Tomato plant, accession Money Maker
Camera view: vertical (180 deg); turntable rotation: 150 degrees
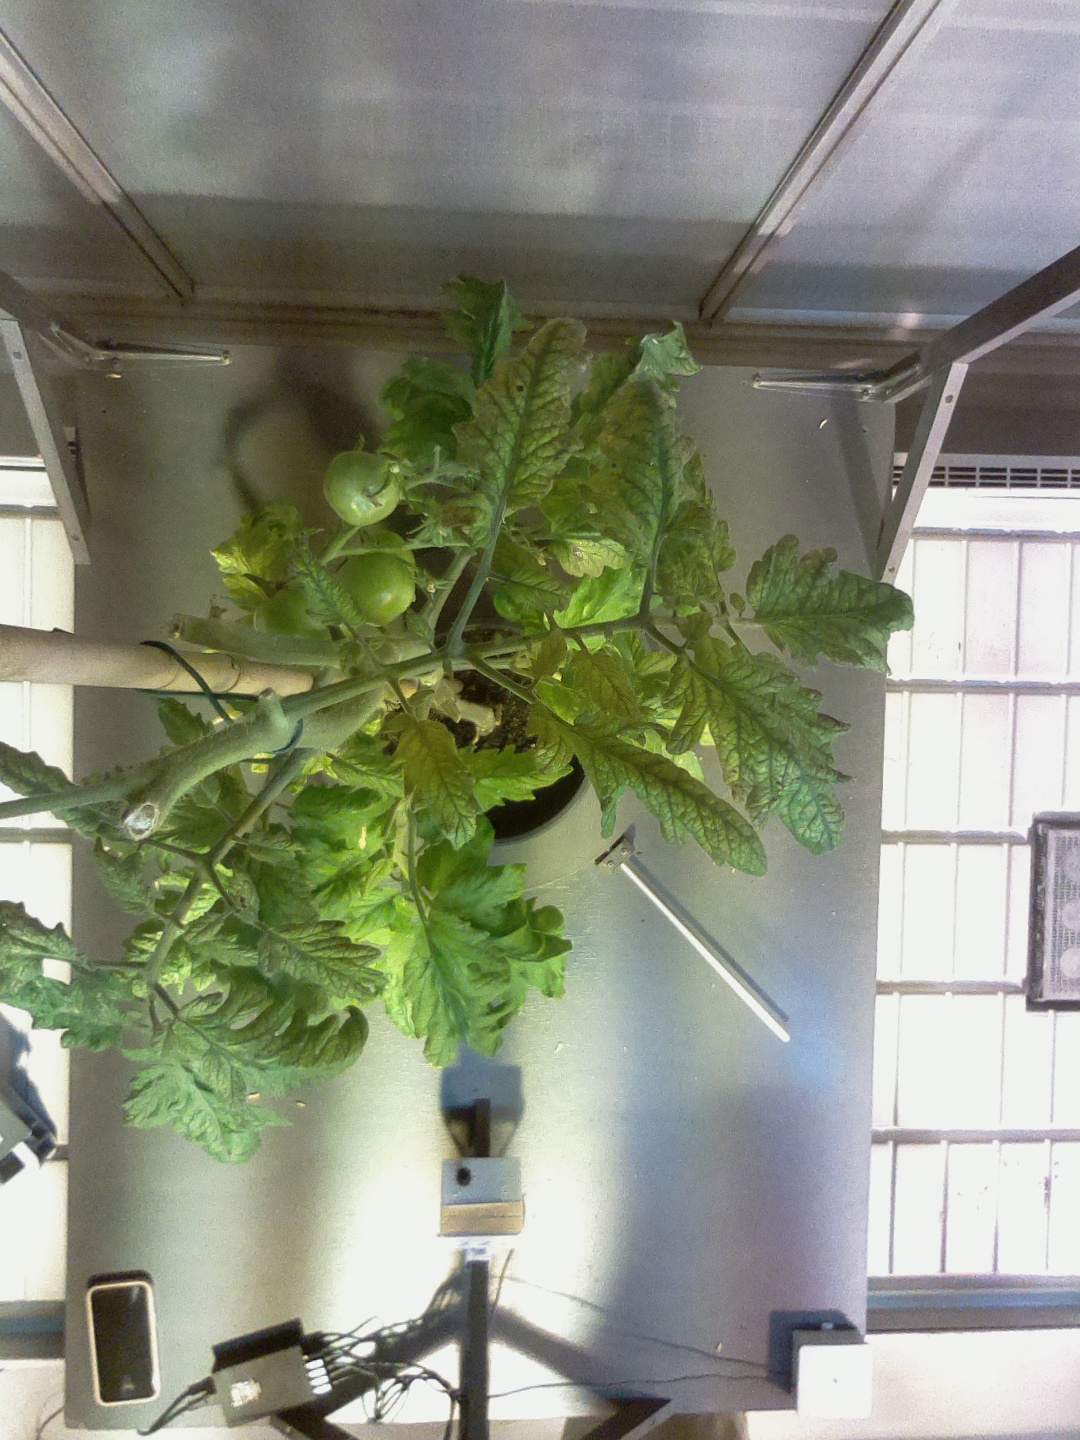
BBCH growth stage 79: 90% -100% of final fruit size